Domplatz (Passau)

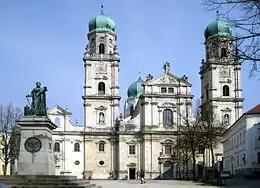
The Domplatz

The Domplatz in Passau is the area in front of the St. Stephen's Cathedral, in the historic Altstadt.